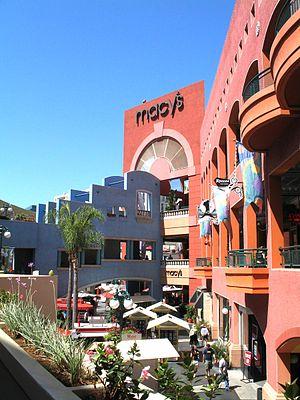
Westfield Horton Plaza ou simplement Horton Plaza, est un centre commercial du centre-ville de San Diego, en Californie, à proximité du touristique Gaslamp Quarter.